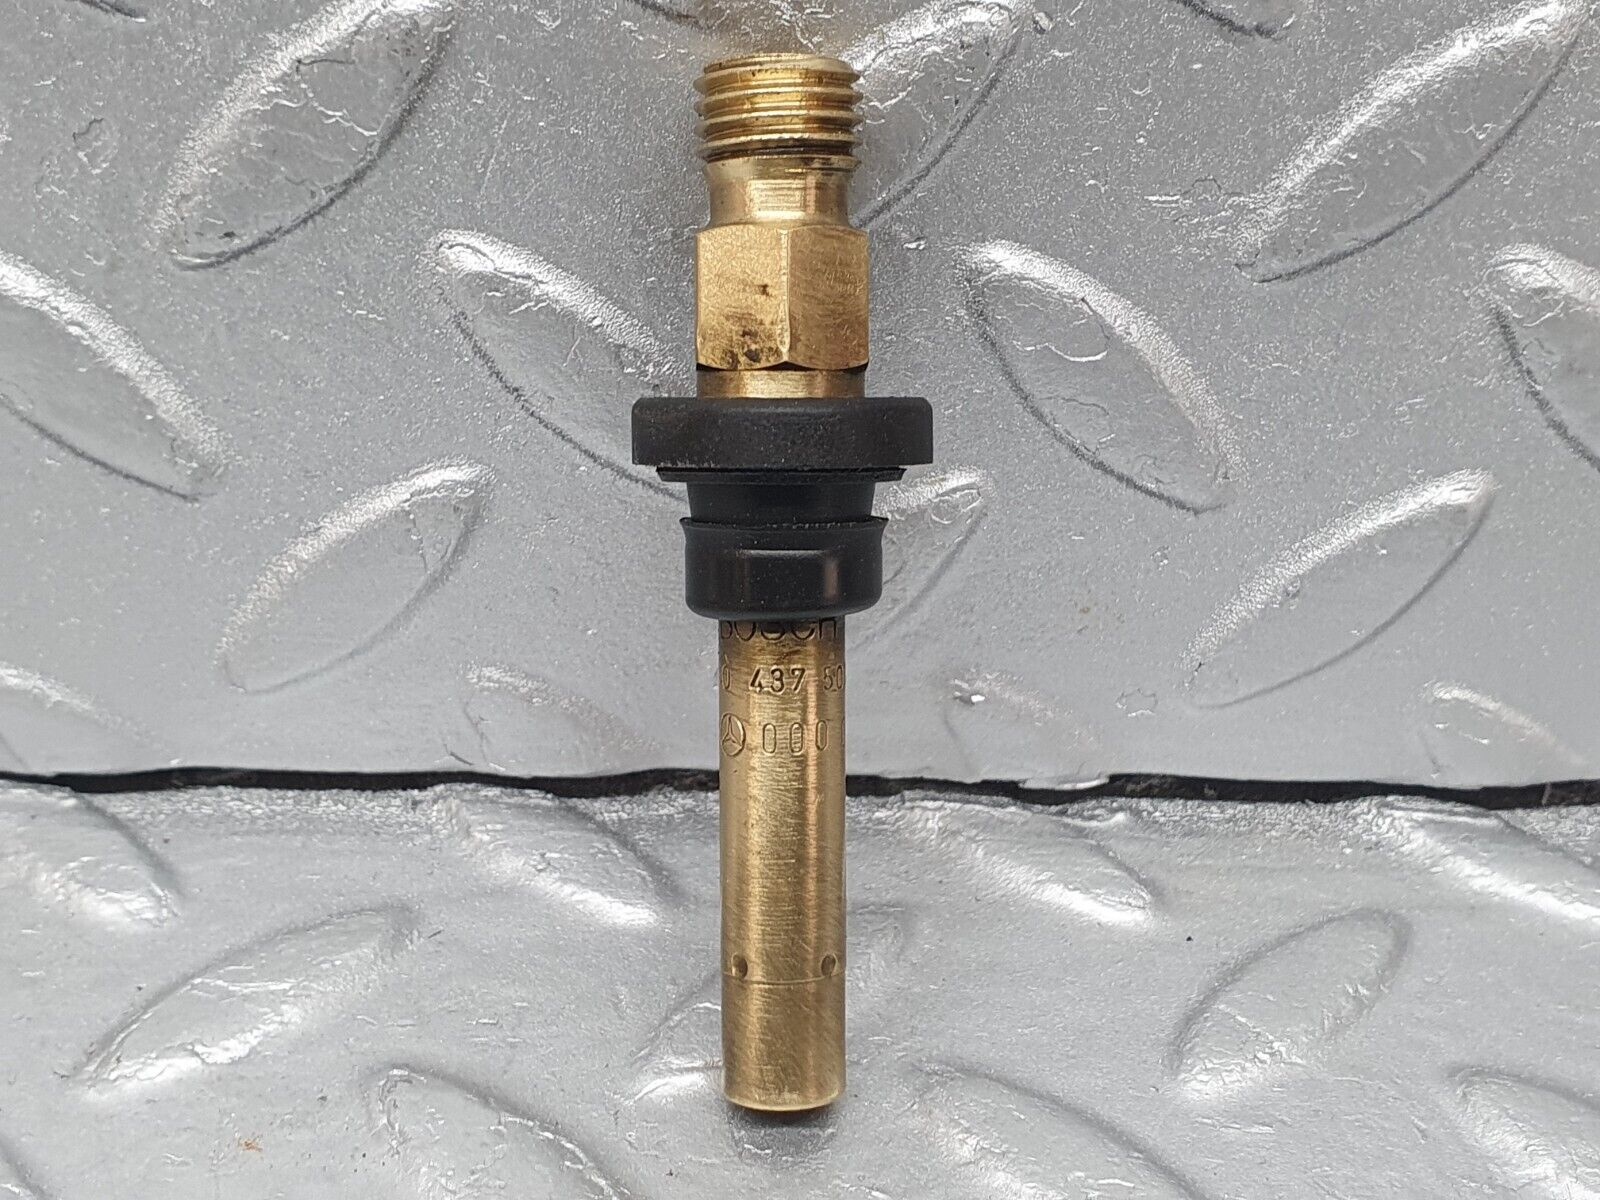
41036 Mercedes-Benz W126 300SE Fuel Injector Bosch 0000785623 0437502047
Coming from a 1989 Mercedes-Benz W126 300SE Part number: 0000785623 0437502047 M103.981 engine. VIN: WDB1260242A476718 Thoroughly cleaned. All mechanical and electrical parts are tested and in good working order, covered under a 30-calendar-day warranty unless otherwise stated. We have other parts available. Feel free to contact us with any enquiries. If we don't offer shipping to your country, please contact us regarding shipping costs prior to purchase .
Brand: Bosch
Category: Vehicles & Parts > Vehicle Parts & Accessories > Motor Vehicle Parts > Motor Vehicle Fuel Systems > Fuel Injectors